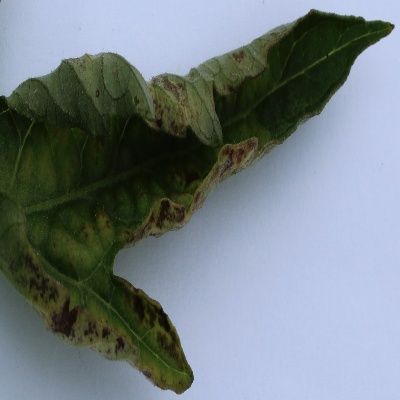
Crop: Tomato
Condition: septoria leaf spot